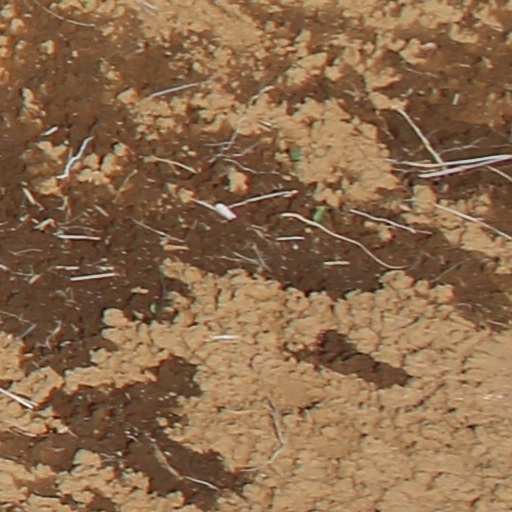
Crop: wheat